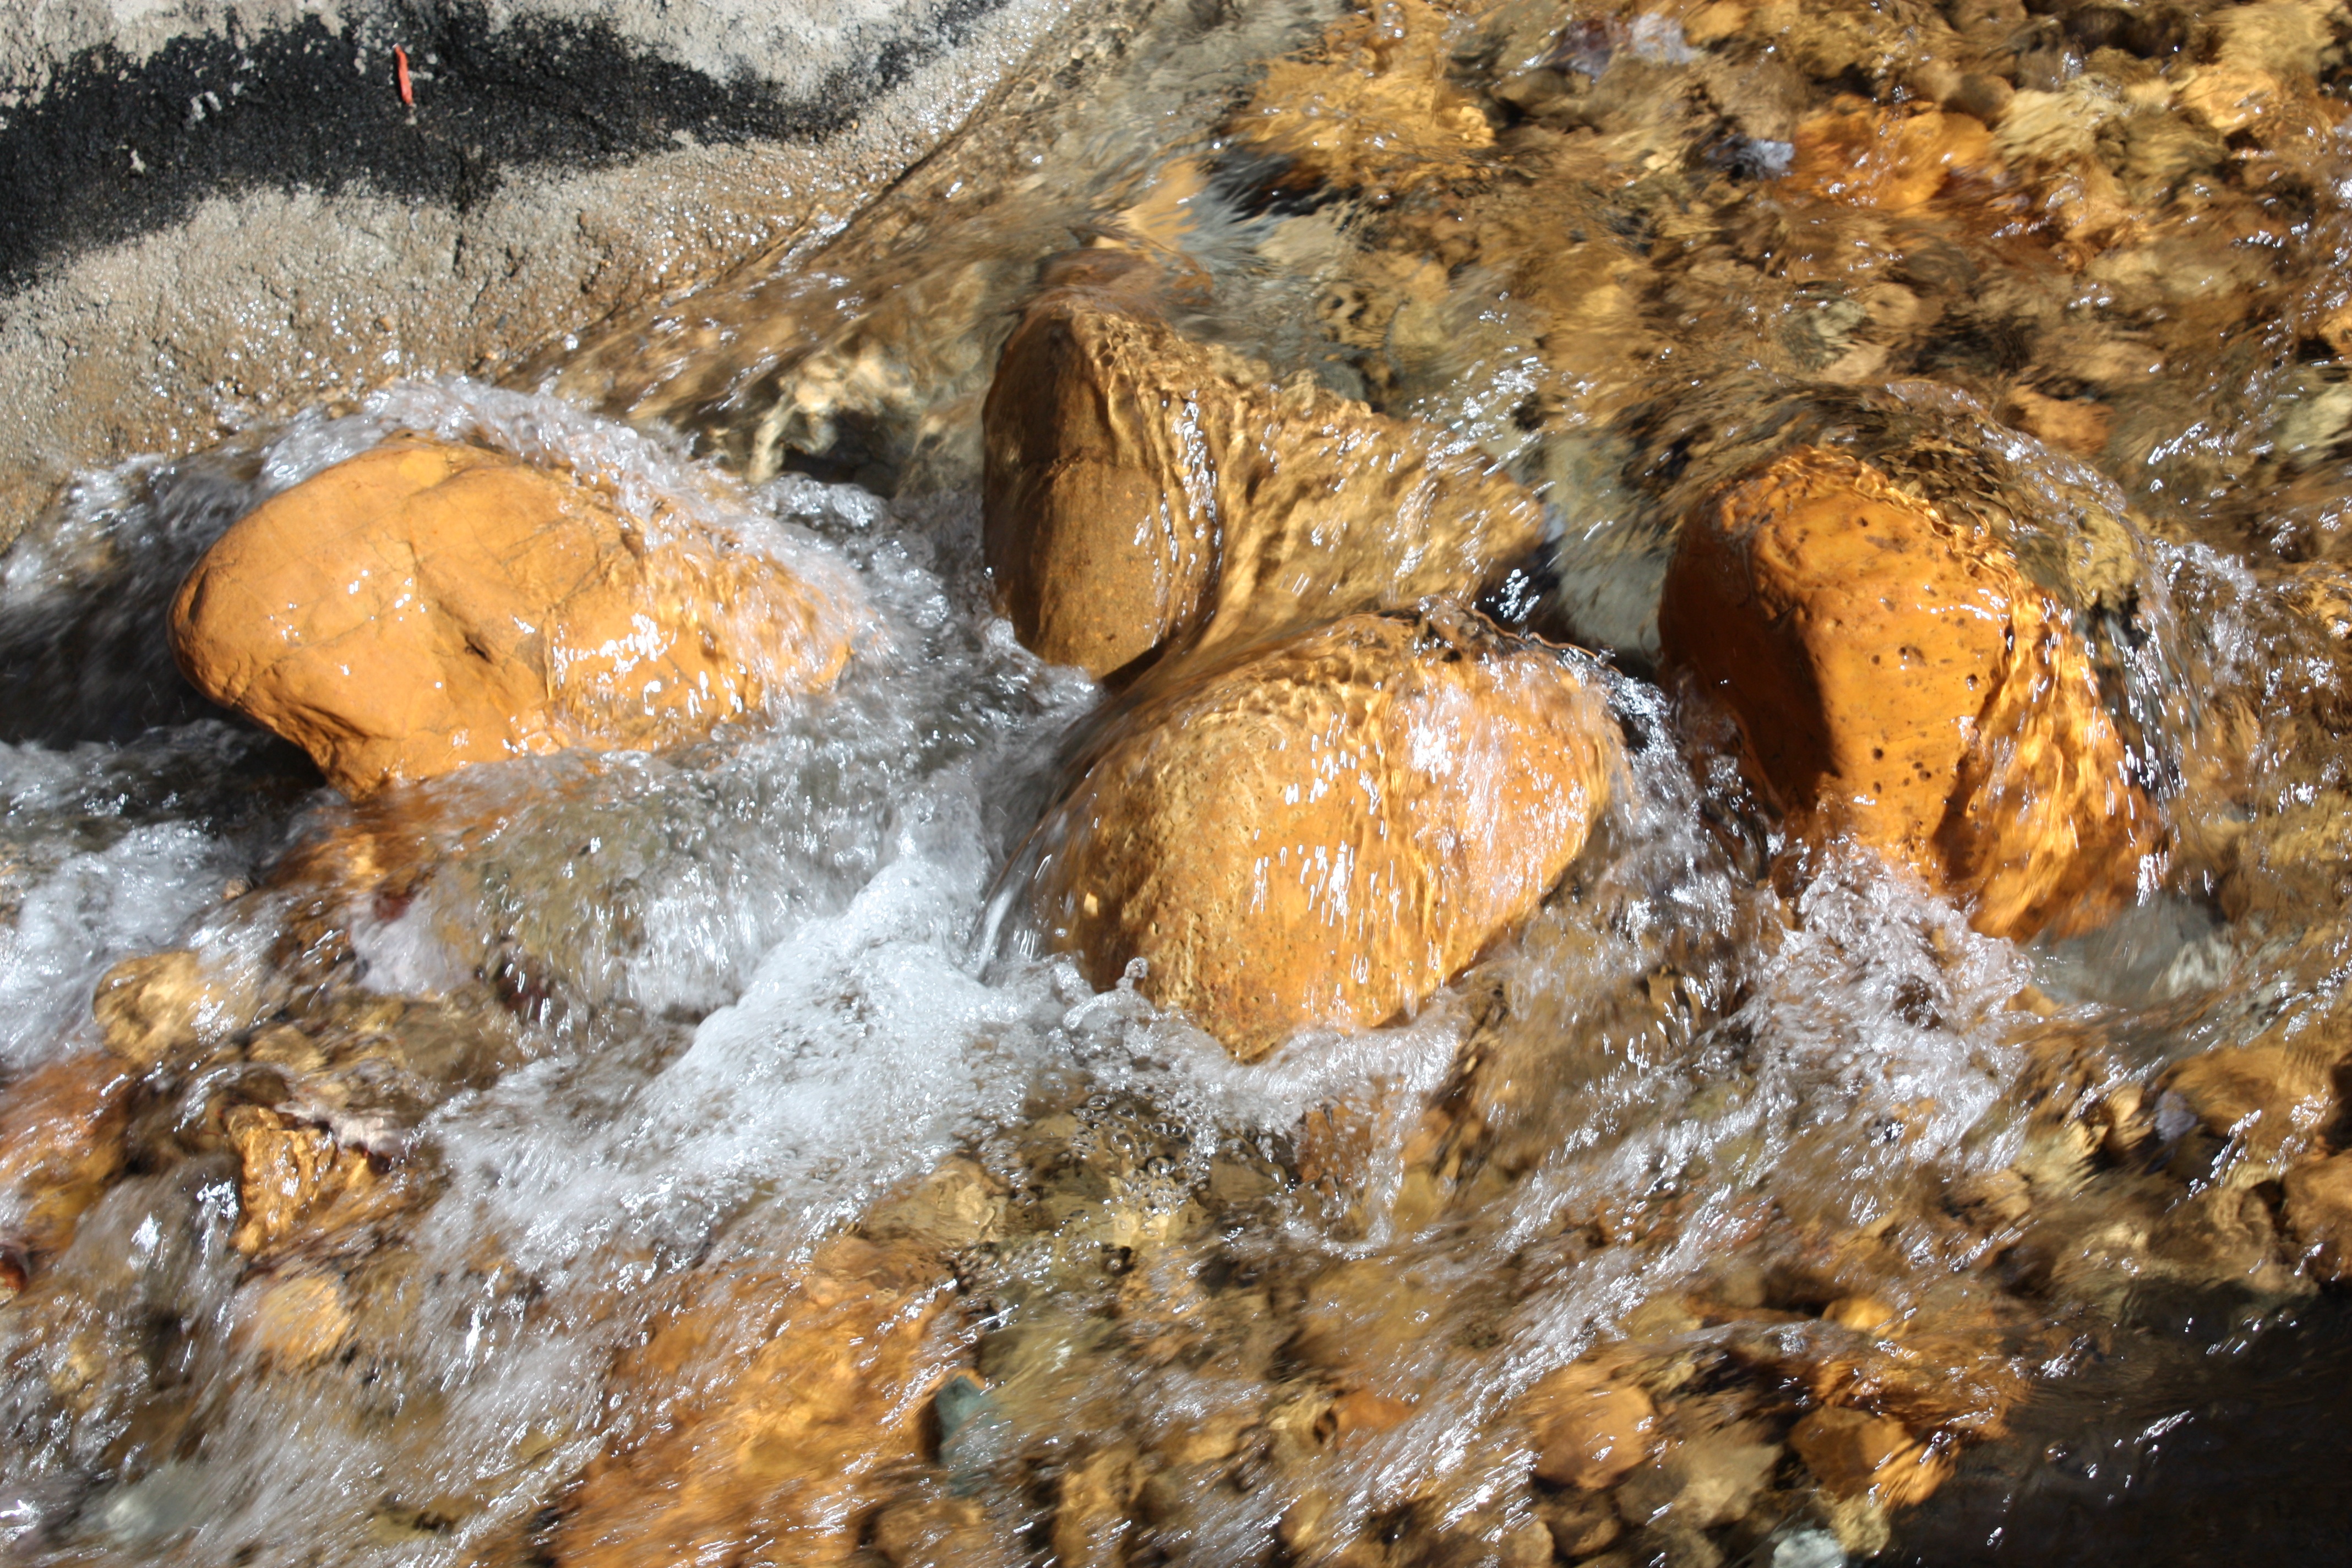
landscape, water, nature, outdoor, rock, creek, wet, river, stream, brook, autumn, season, geology, boulders, water feature